Hugh O'Neill, Earl of Tyrone

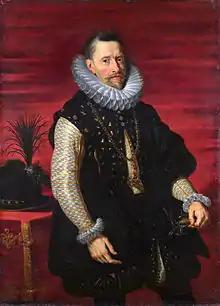
Tyrone sought to make Albert VII Ireland's new Catholic sovereign.

After Willis' first offensive, a meeting took place at Enniskillen Castle on 8 May, with O'Donnell, Maguire and Brian Oge O'Rourke present. The Sheriff of Monaghan alleged that Tyrone also attended the meeting. The noblemen were assembled by Edmund MacGauran, a Catholic Archbishop recently returned from Spain with promises that Philip II would support oppressed Irish Catholics if they proved themselves by launching prior military action. MacGauran advised that the noblemen sign a letter addressed to Philip II which emphasised their oppression and which requested urgent reinforcements from the Spanish army. Tyrone did not sign MacGauran's letter. Catholic Archbishop James O'Hely was tasked with delivering the confederates' messages—he met with Juan de Idiáquez, the royal secretary. Idiáquez's notes to Philip II reveal Tyrone's relationship with the emerging confederacy:Maguire managed to obtain reinforcements which included 100 men led by Tyrone's brother Cormac MacBaron and 120 men under the commands of Tyrone's O'Hagan foster-brothers. Tyrone often used his relatives and followers to make war on his behalf and it is unlikely they would have assisted Maguire without Tyrone's permission. Willis and his men in a church took refuge in a church for about a week until Tyrone intervened and negotiated their safe rescue out of Fermanagh. This conflict is considered to mark the start of the Nine Years' War. Subsequently Maguire launched raids across Connacht. Tyrone's nephews—sons of his brother Art MacBaron—also engaged in campaigns against loyalist clans.